Letter-winged kite

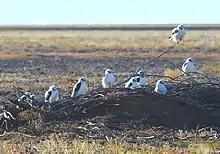
several Letter-winged kites on horizontal branches

The letter-winged kite typically hunts at night, with daytime foraging taking place in areas of superabundant or scarce prey. By day, birds roost in leafy trees with plenty of cover, in colonies of up to 400 individuals, becoming active at dusk. Their social behaviour is poorly known on account of their nocturnal habits and shy nature, being difficult to approach when roosting.